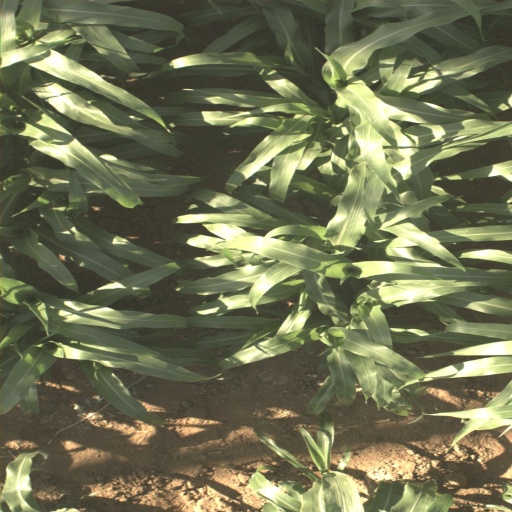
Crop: sorghum